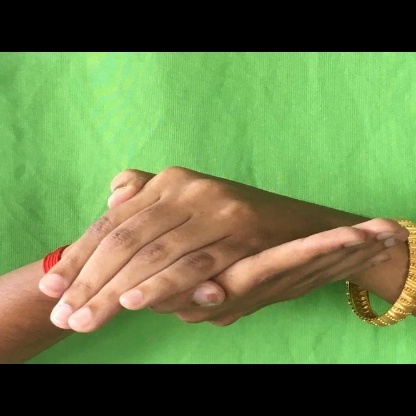
Mudra: Samputa